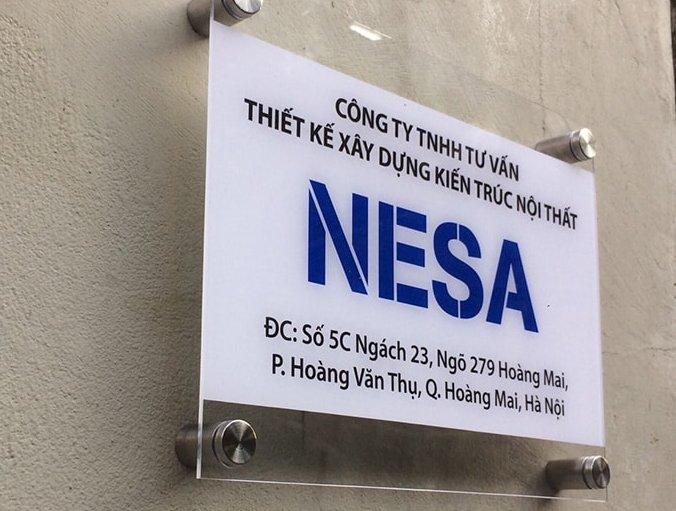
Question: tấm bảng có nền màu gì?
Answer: màu trắng